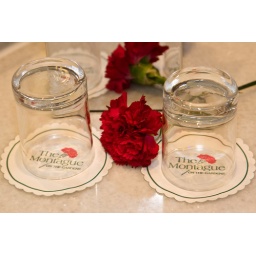
A red carnation in our bathroom